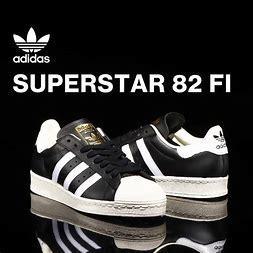
Brand: Adidas
Model: Superstar 82